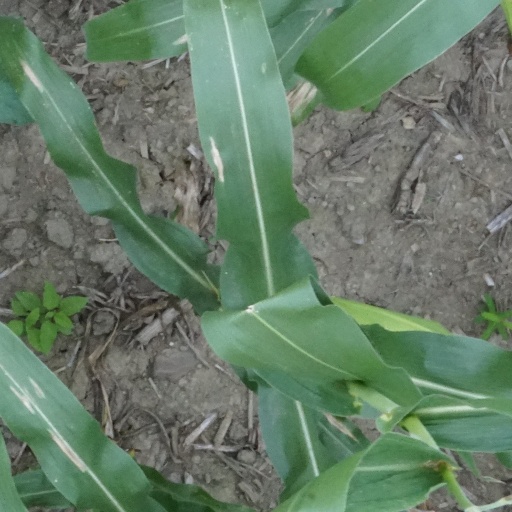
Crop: maize; corn